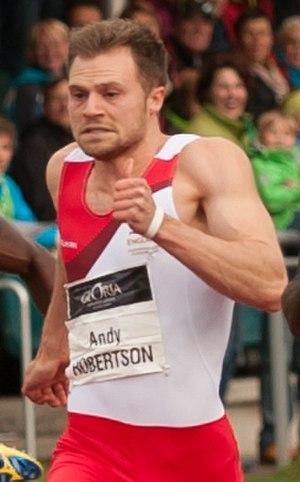
Andrew Robertson est un athlète britannique, spécialiste du 100 m.